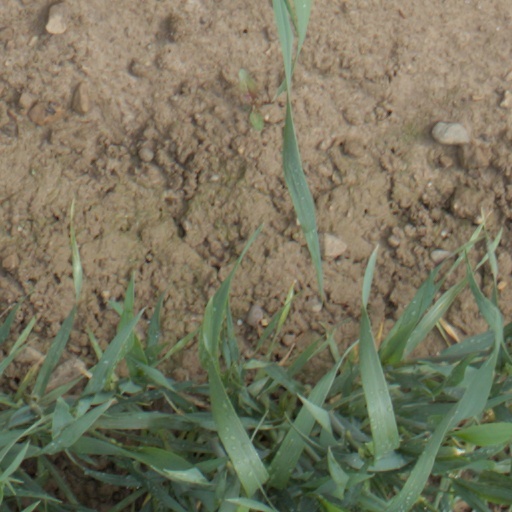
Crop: wheat